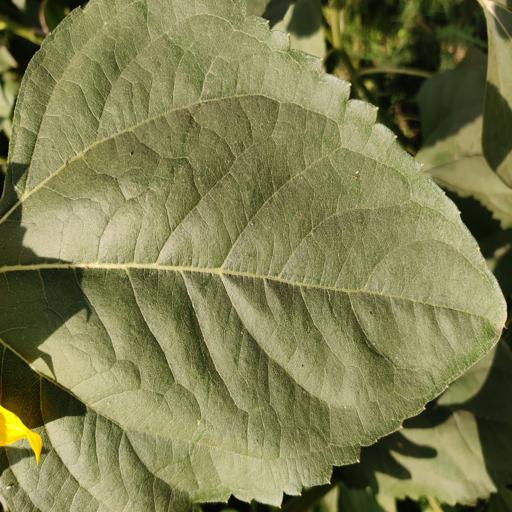
Label: Fresh_leaf